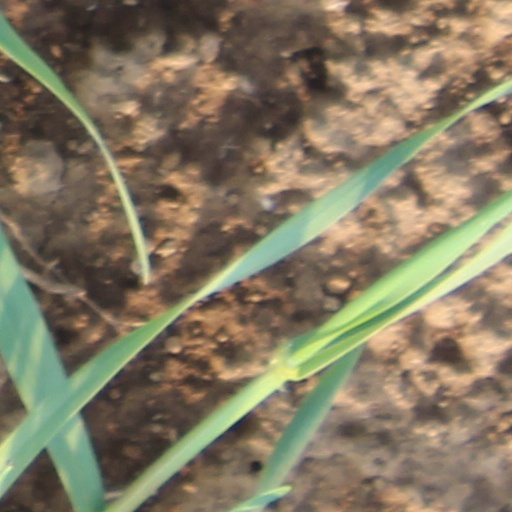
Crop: wheat